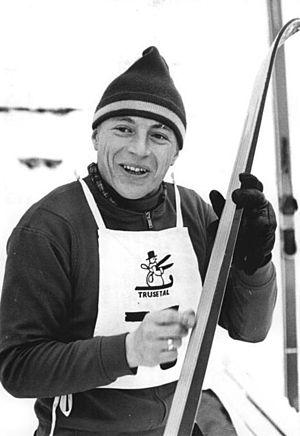
Manfred Queck est un sauteur à ski allemand.